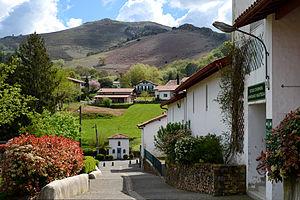
Ainhoa est une commune française, située dans le département des Pyrénées-Atlantiques en région Nouvelle-Aquitaine.